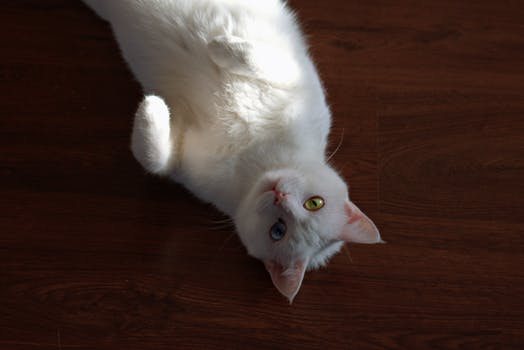
Label: No Watermark